Weather reconnaissance

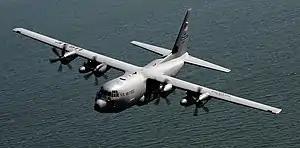
A WC-130 Weatherbird hurricane hunter

Weather reconnaissance is the acquisition of weather data used for research and planning. Typically the term reconnaissance refers to observing weather from the air, as opposed to the ground.